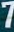
Number: 7